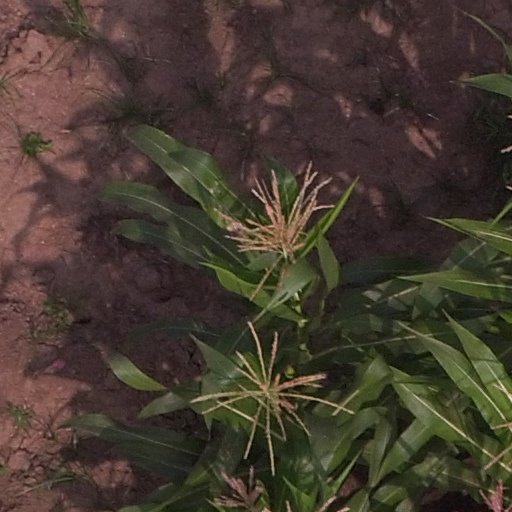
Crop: maize; corn